Mitchell–Tibbetts House

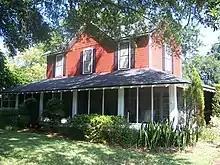

The house was built for R.N. Mitchell, a pioneer in the Apopka area. It was later owned by George W. Tibbetts, a general in the Union Army.